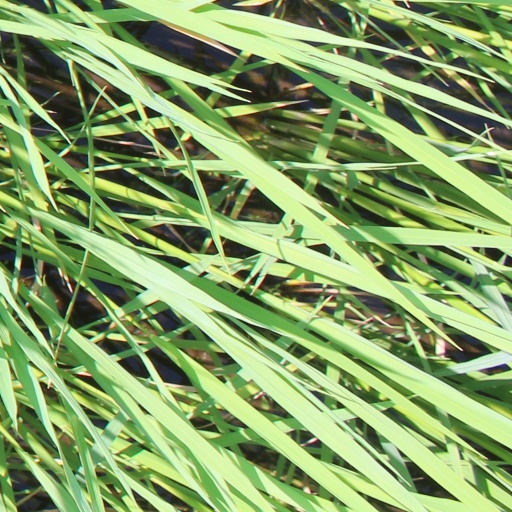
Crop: rice